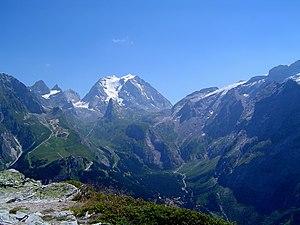
Vue sur la Grande Casse (3855 m), point culminant du massif de la Vanoise. A droite, le col de la Vanoise. Juste devant, l'aiguille de la Vanoise surplombant la vallée de la Glière, puis Les Fontanettes, un hameau de Pralognan-la-Vanoise. A droite, les glaciers de la Vanoise. Photo prise depuis le Mont Bochor 2005. Cevenol2
Le massif de la Vanoise est un massif montagneux des Alpes françaises, intégralement situé en Savoie.
Un glacier est une masse de glace plus ou moins étendue qui se forme par le tassement de couches de neige accumulées. Écrasée sous son propre poids, la neige expulse progressivement l'air qu'elle contient, se soude en une masse compacte et se transforme en glace.